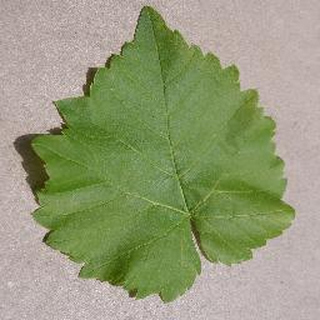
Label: healthy_grape